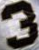
Number: 3